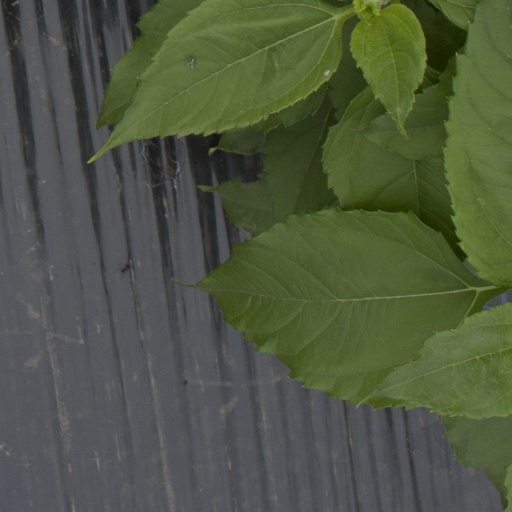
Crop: Jerusalem artichoke